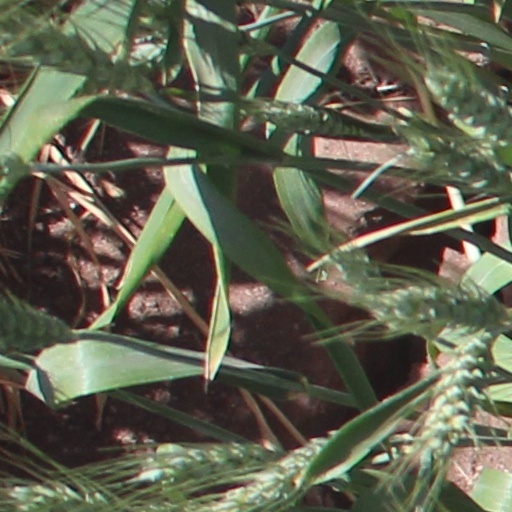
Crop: wheat